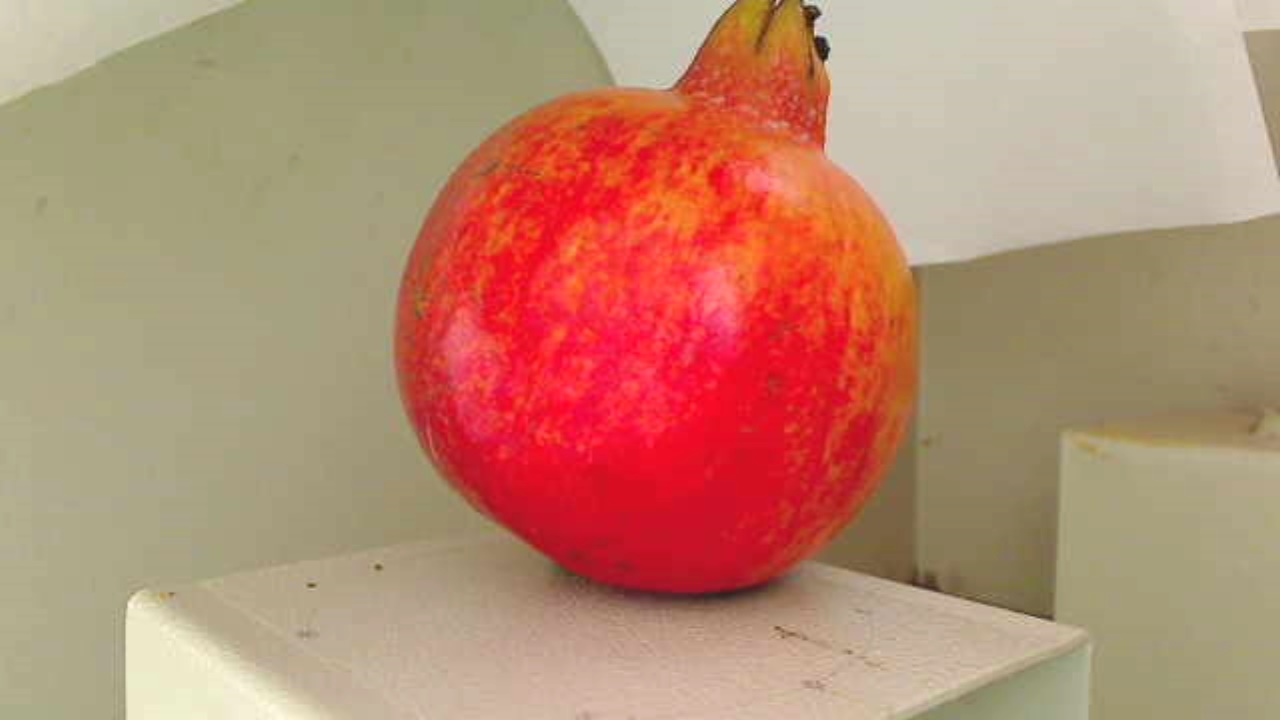
Grade: grade-1
Quality: quality-3